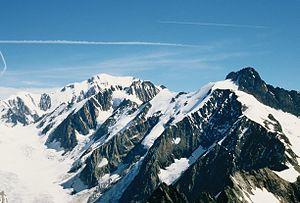
Panorama des plus hauts sommets du massif du Mont Blanc (Haute-Savoie, Rhône-Alpes, France)